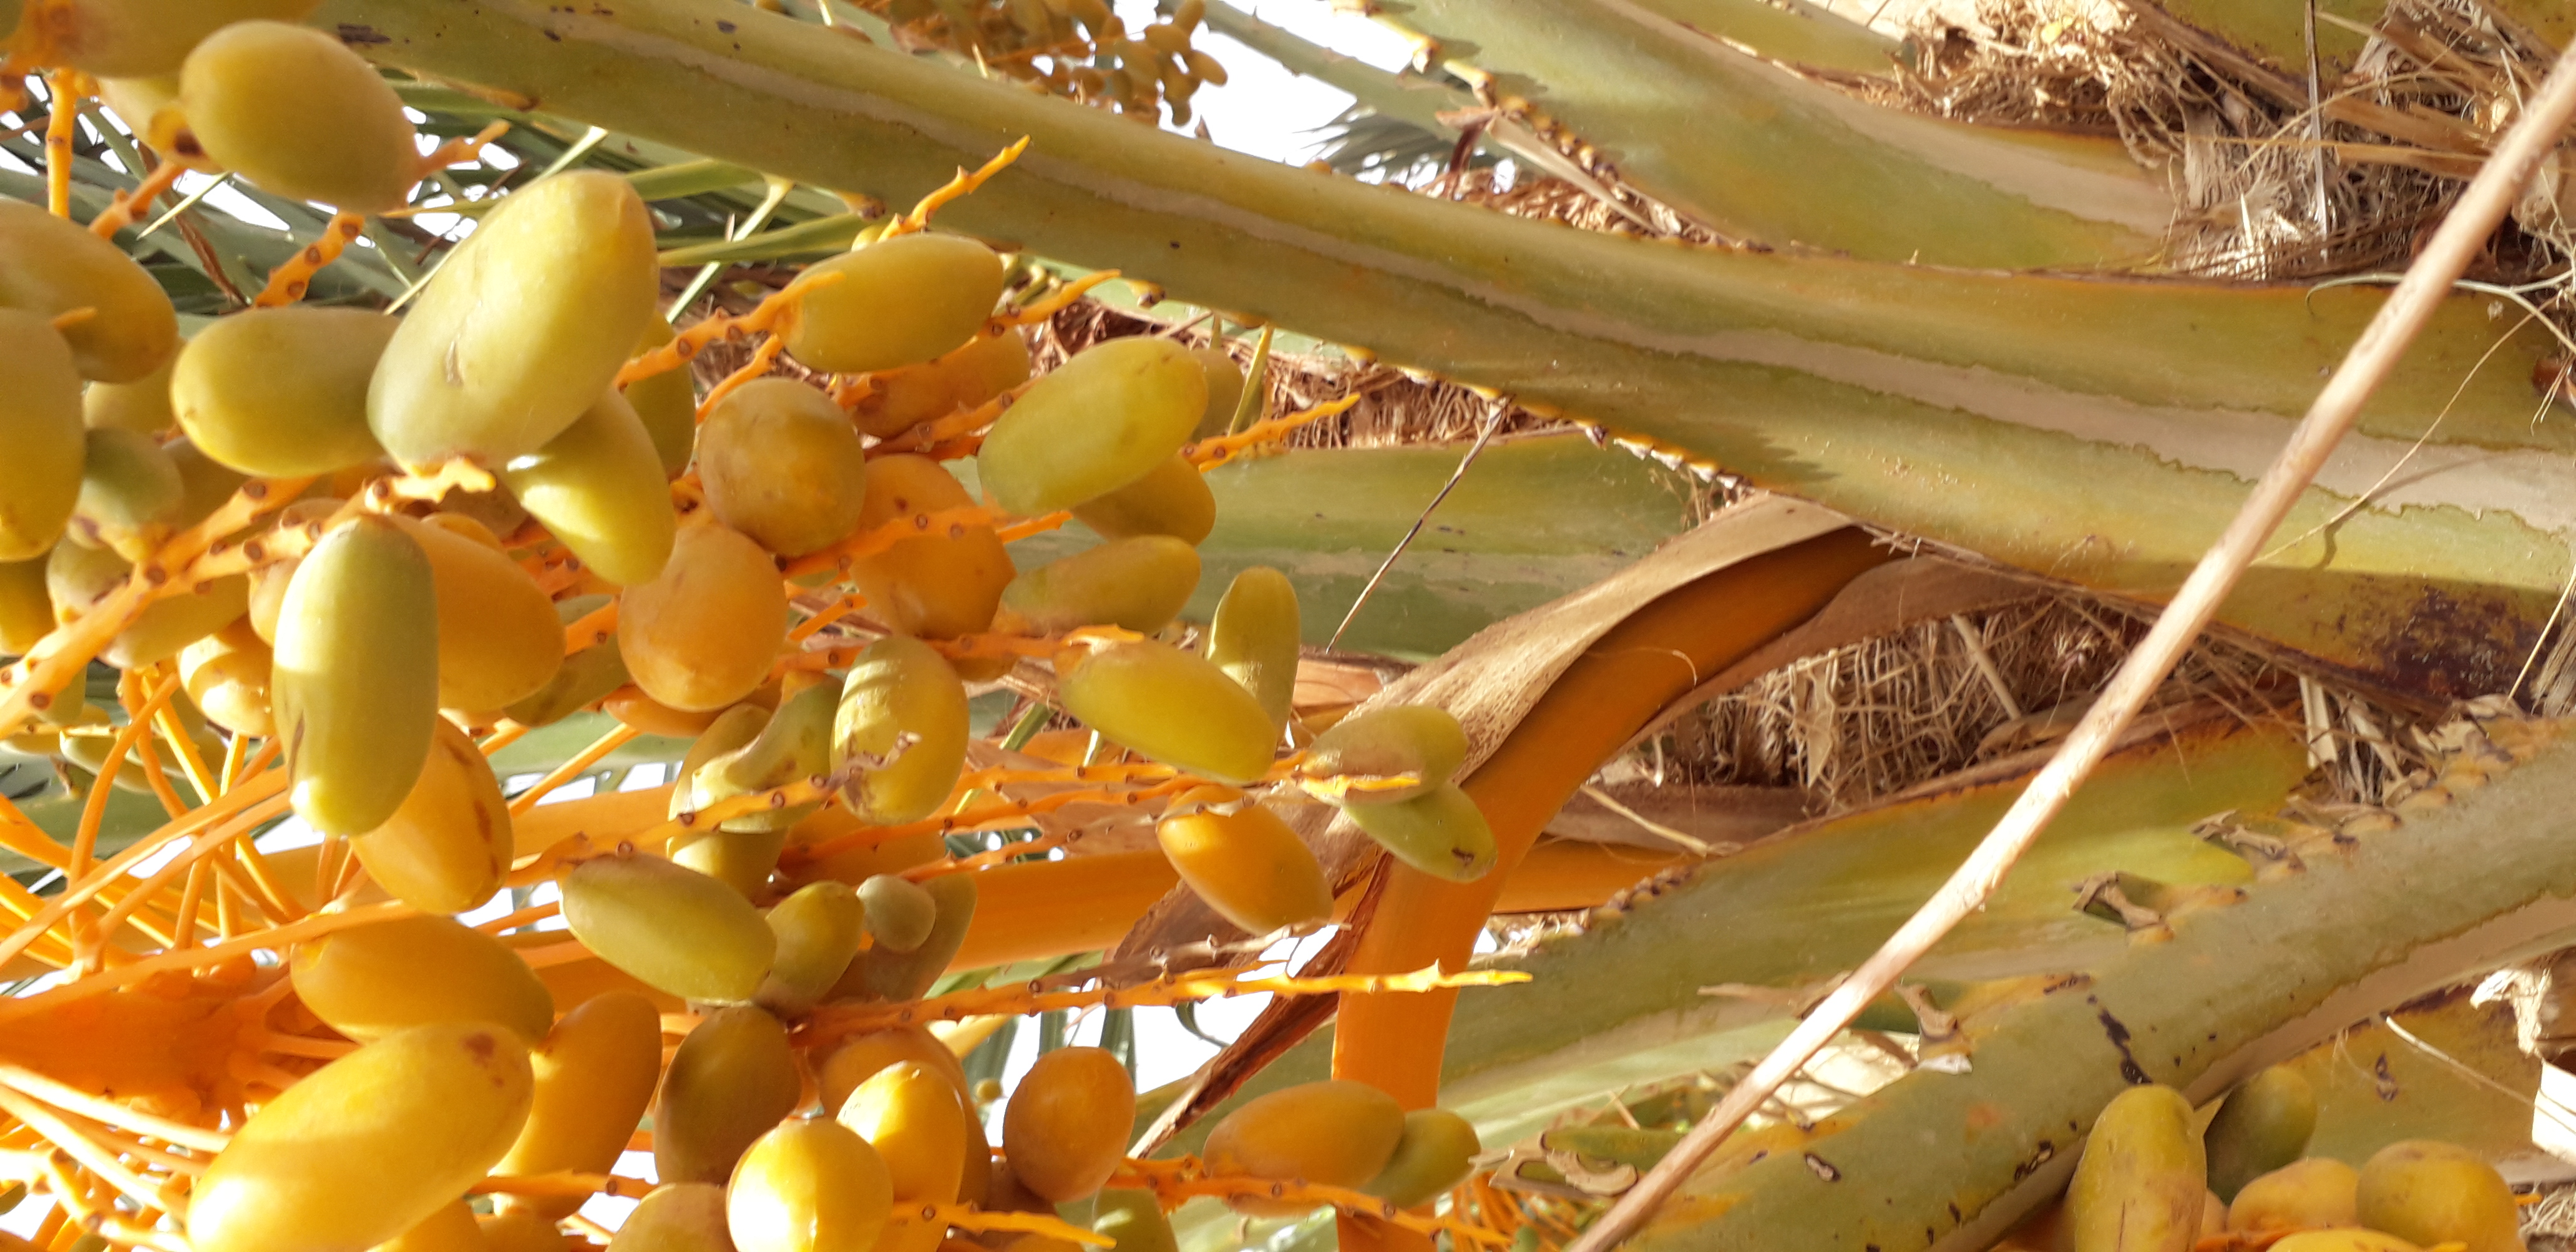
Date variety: kholt